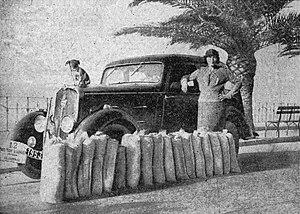
Olga Thibault et sa Peugeot 201 à St Raphael en 1935.
Olga Thibault était une pilote automobile française des années 1930, spécialiste de rallyes pour la marque Peugeot.